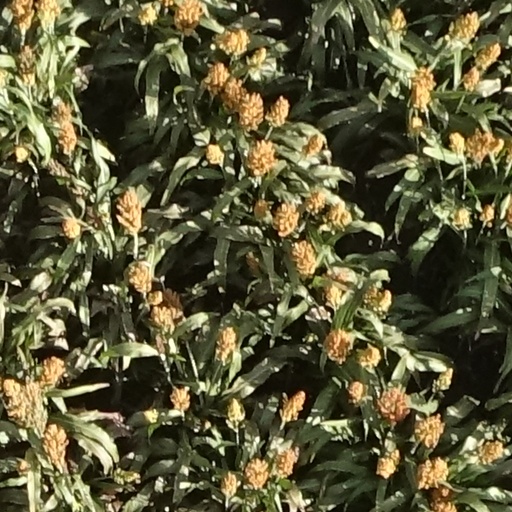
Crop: sorghum